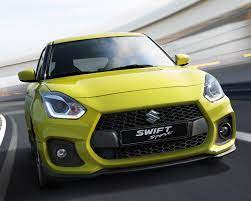
Vehicle type: Cars